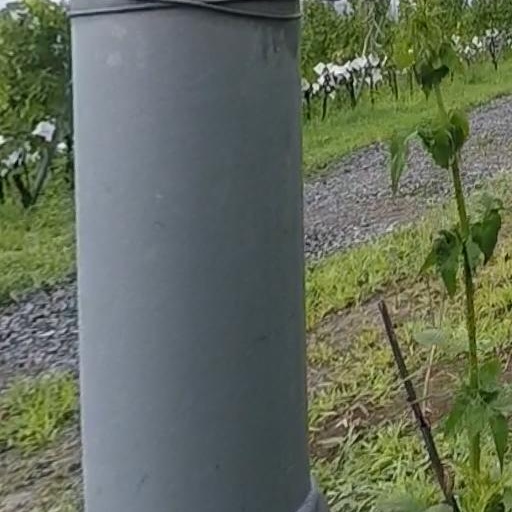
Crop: grape